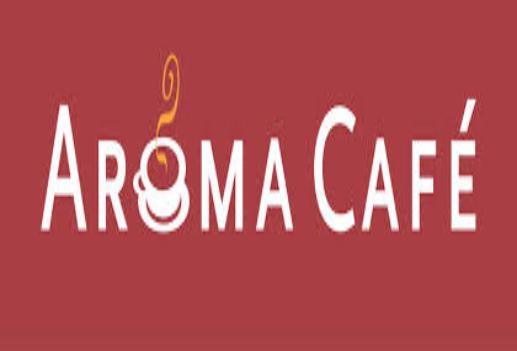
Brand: Aroma Cafe
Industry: Food